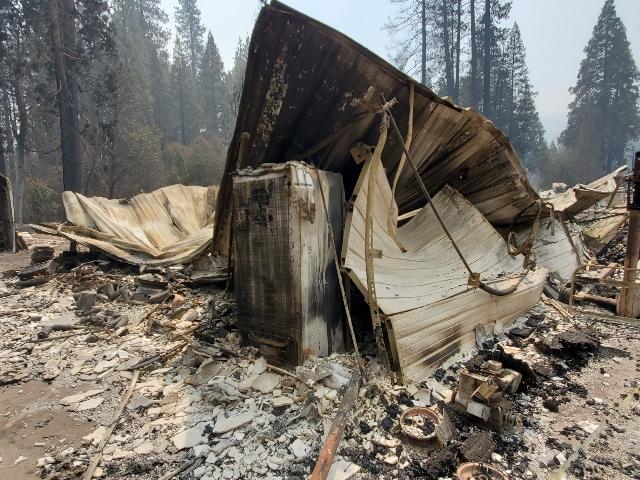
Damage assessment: destroyed